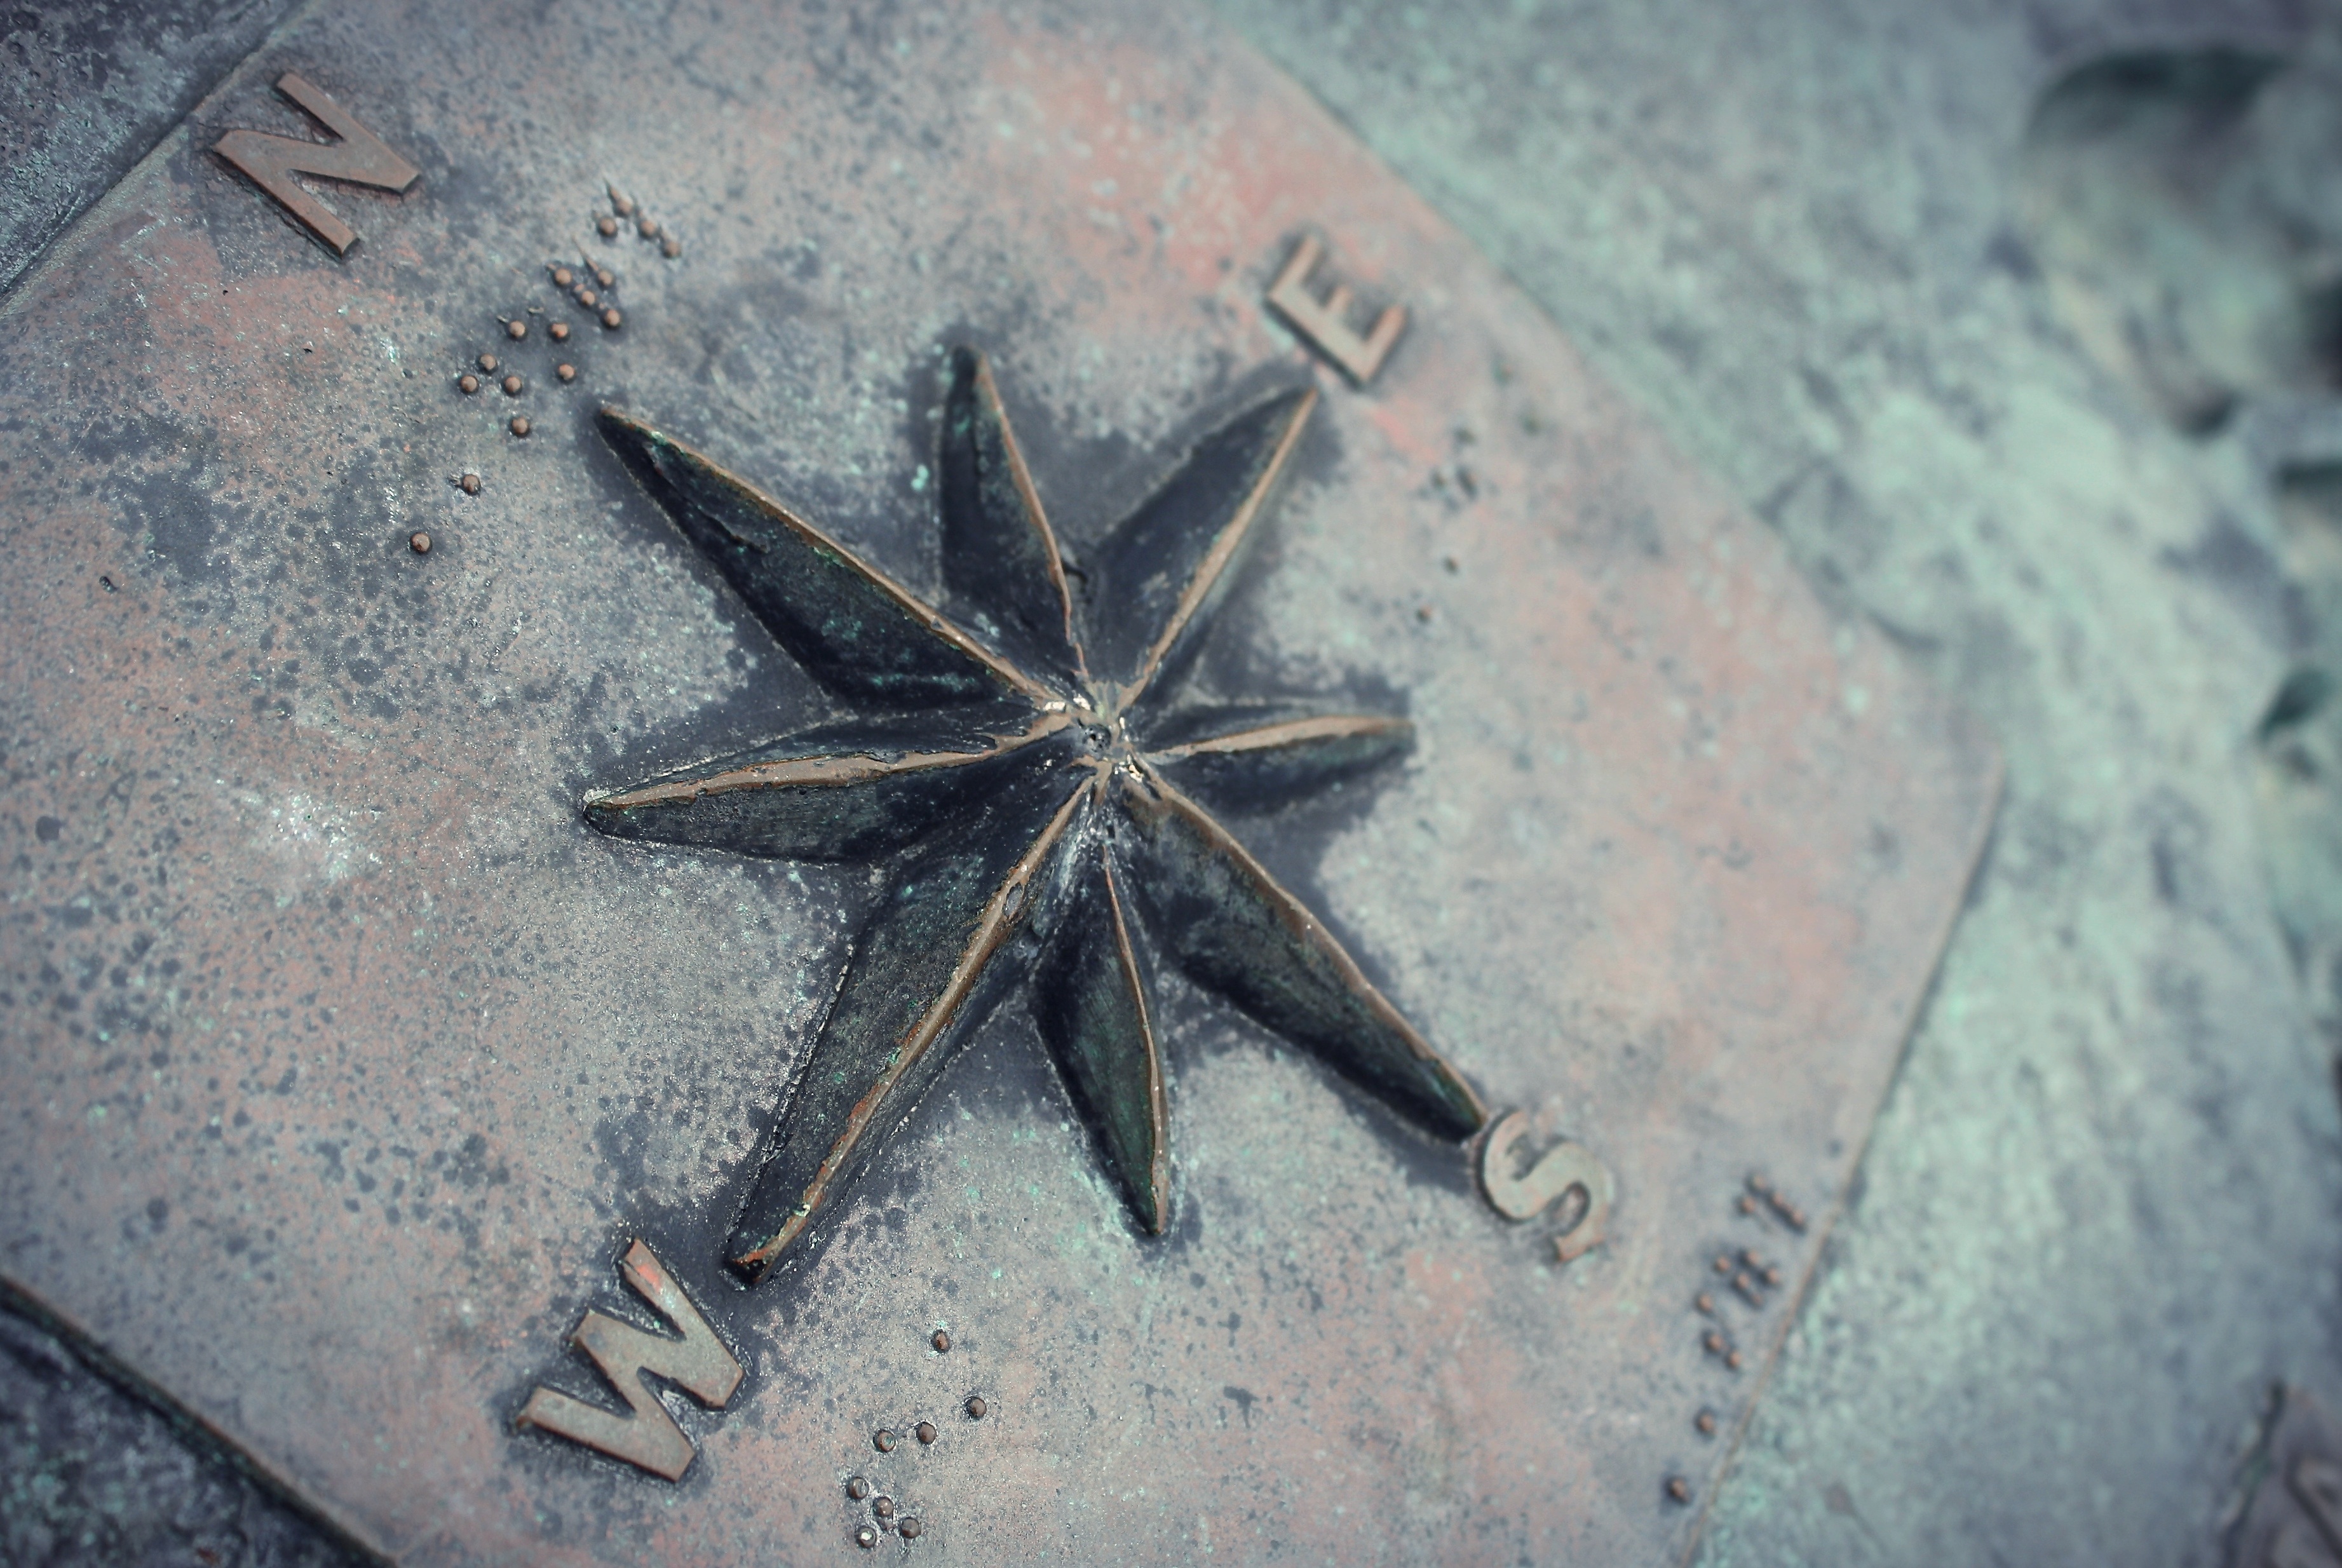
vintage, antique, leaf, old, tool, travel, direction, journey, instrument, metal, navigate, compass, cross, map, world, geography, south, west, north, discovery, rusted, navigation, east, old fashioned, echinoderm, guidance, navigational